Cappella Palatina

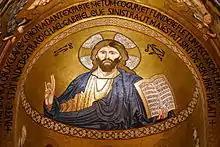
Mosaic of Christ Pantocrator

As an expression of Norman culture, St. Dionysius and St. Martin are represented in the sanctuary. Mosaics are of Byzantine culture in their composition and subjects. The apex of the dome consists of the Pantokrator, with rows of angels, prophets, evangelists and saints. The Byzantine motif ends abruptly with scenes from Christ's life along the south wall of the southern transept arm, while the north wall consists of warrior saints.